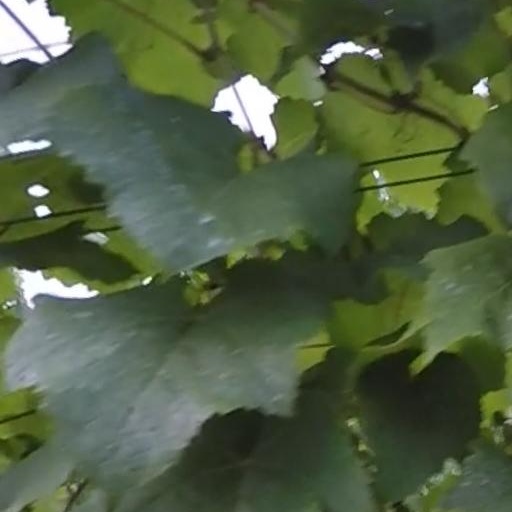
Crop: grape